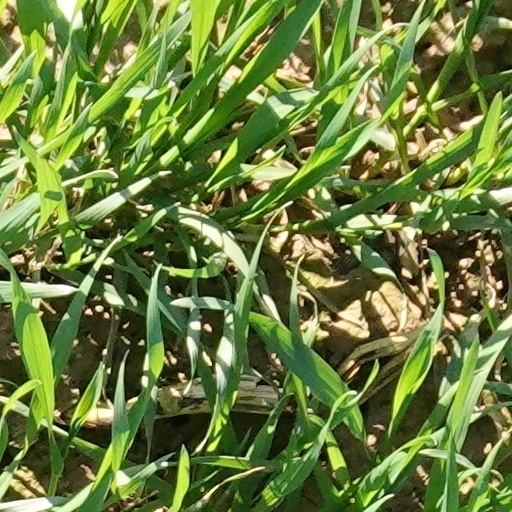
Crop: wheat